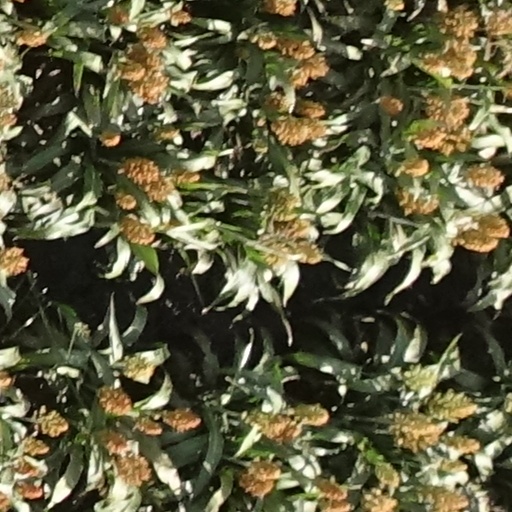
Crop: sorghum